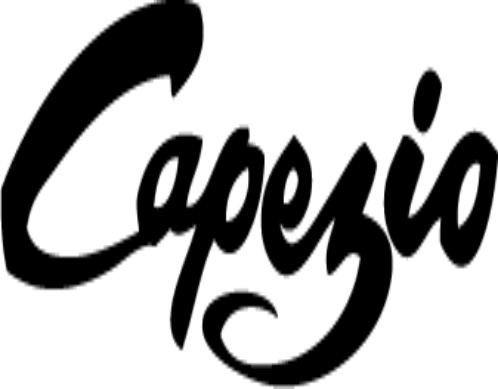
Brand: Capezio
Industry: Clothes